Kenji Sato (basketball)

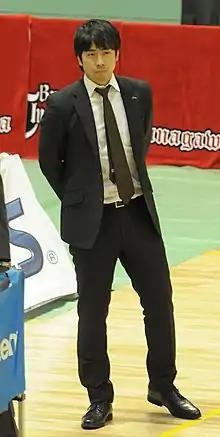

is the Head coach of the Kawasaki Brave Thunders in the Japanese B.League.